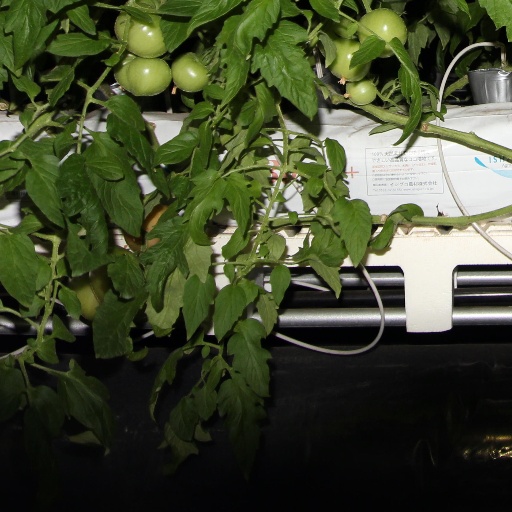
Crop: tomato